Nelly Power

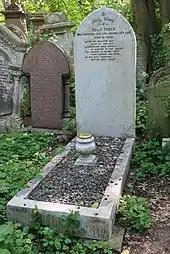
Nelly Power's grave in Abney Park Cemetery

Power died from pleurisy in 1887, aged 32, and was buried at Abney Park Cemetery in London. A commemorative blue plaque was erected in 2017 at her former home, 97 Southgate Road, Islington, by the theatre charity The Music Hall Guild of Great Britain and America.